Henry Edwards (entomologist)

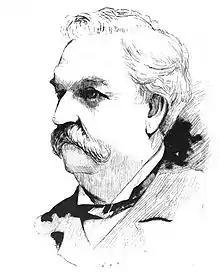
"Harry" Edwards was interviewed by "The Theatre" magazine in 1886.

In 1886, Edwards was interviewed for "The Theatre", a weekly magazine published in New York. Edwards was described as "unusually popular and genial", with a "charming English" wife and a Chinese servant named Charlie who "adores his employers" and had served them for 17 years. The Edwards's home was observed to be comfortable but decorated with an astonishing collection of wonders from around the globe. Displayed amid the biological specimens, rugs, china, furniture, and valuable photographs were paintings executed by other actors, including ones by Edward Askew Sothern and Joseph Jefferson. Edwards showed letters he had received from a wide array of notables such as writers William Makepeace Thackeray, Charles Dickens, Anthony Trollope and naturalists Charles Darwin, Louis Agassiz and John Lubbock, 1st Baron Avebury. One floor of the residence was seen to be wholly devoted to the entomologist's collection of specimens, which Edwards said was insured for $17,000, $ in current value. Surrounded by his exotic possessions and "in the most perfect congeniality with his wife", Edwards was reported to be the host of a "cultivated home".